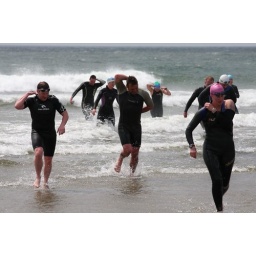
Swimmers leaving the water to head out on their bikes in the Bunmahon Triathlon.